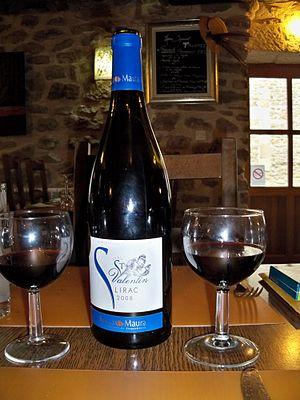
Bouteillle de Lirac AOC rouge
Le lirac est un vin d'appellation d'origine contrôlée produit sur les communes de Lirac, de Roquemaure, de Saint-Geniès-de-Comolas et de Saint-Laurent-des-Arbres, dans le département du Gard.
Roquemaure est une commune française située dans le département du Gard, sur la rive droite du Rhône en région Occitanie. Elle fait partie du Grand Avignon.